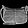
Label: Bag